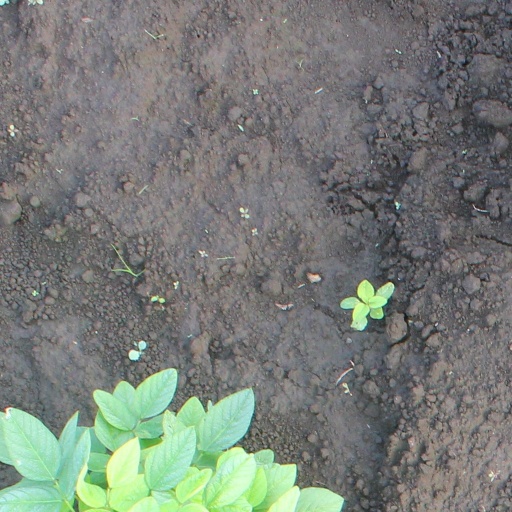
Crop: soybean